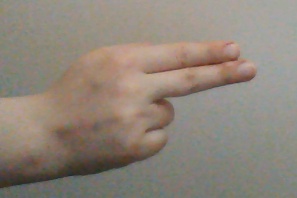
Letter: ain